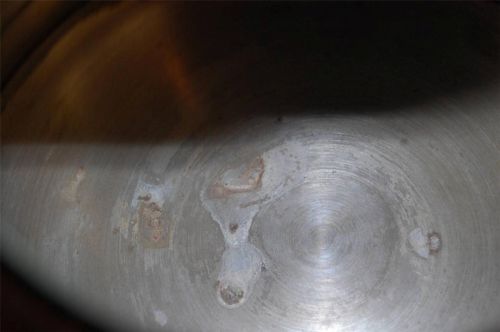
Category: kettle